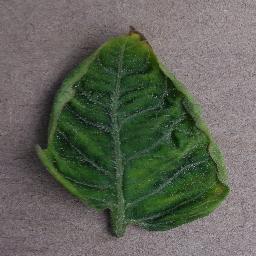
Label: Tomato___Tomato_Yellow_Leaf_Curl_Virus